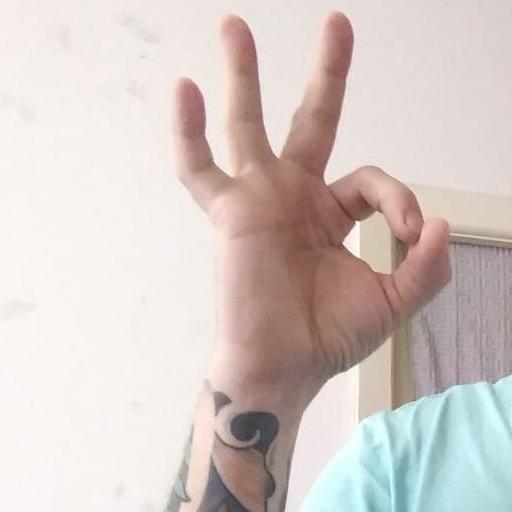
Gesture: ok